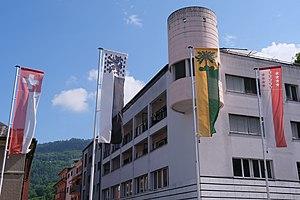
Les drapeaux, de gauche à droite, de la Suisse, du Chablais, de Monthey et du Valais à Monthey en 2020.
Monthey est une commune suisse du canton du Valais, située dans le Chablais, au pied des dents du Midi. La ville est le chef-lieu du district de Monthey et se trouve à l'entrée de la vallée du Rhône. En 2018, la ville compte 17 785 habitants, ce qui en fait la troisième commune du canton en termes de population après Sion et Martigny. Monthey est surtout connue pour son carnaval, l'un des plus grands de Suisse romande, et son site chimique qui abrite divers entreprises internationales. Elle bénéficie également de sa proximité avec les Portes du Soleil, dans le val d'Illiez.